Gurdaspur district

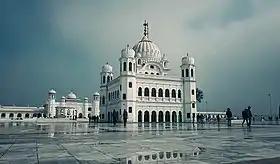
Gurdwara Darbar Sahib Kartarpur, which commemorates the first Sikh commune founded by Guru Nanak on the right bank of Ravi, went to Pakistan in the Partition of India

Gurdaspur district was annexed by the British from its former Sikh rulers after the Second Anglo-Sikh War of 1848–1849. During British Rule the district of Gurdaspur was a subdivision of Lahore Division, the district itself was administratively subdivided into four tehsils: Gurdaspur, Batala, Shakargarh and Pathankot. During the India's first war of independence, on 12 July 1857, battle of Trimmu Ghat was fought between the forces of British and Indian rebel sepoys on the left bank of Ravi. Trimmu Ghat was about 9 miles west of Gurdaspur city in the district. Most of the Indian rebel sepoys were killed in the battle.